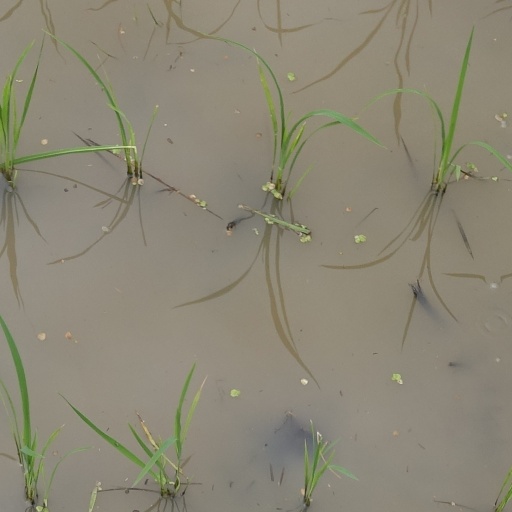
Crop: rice